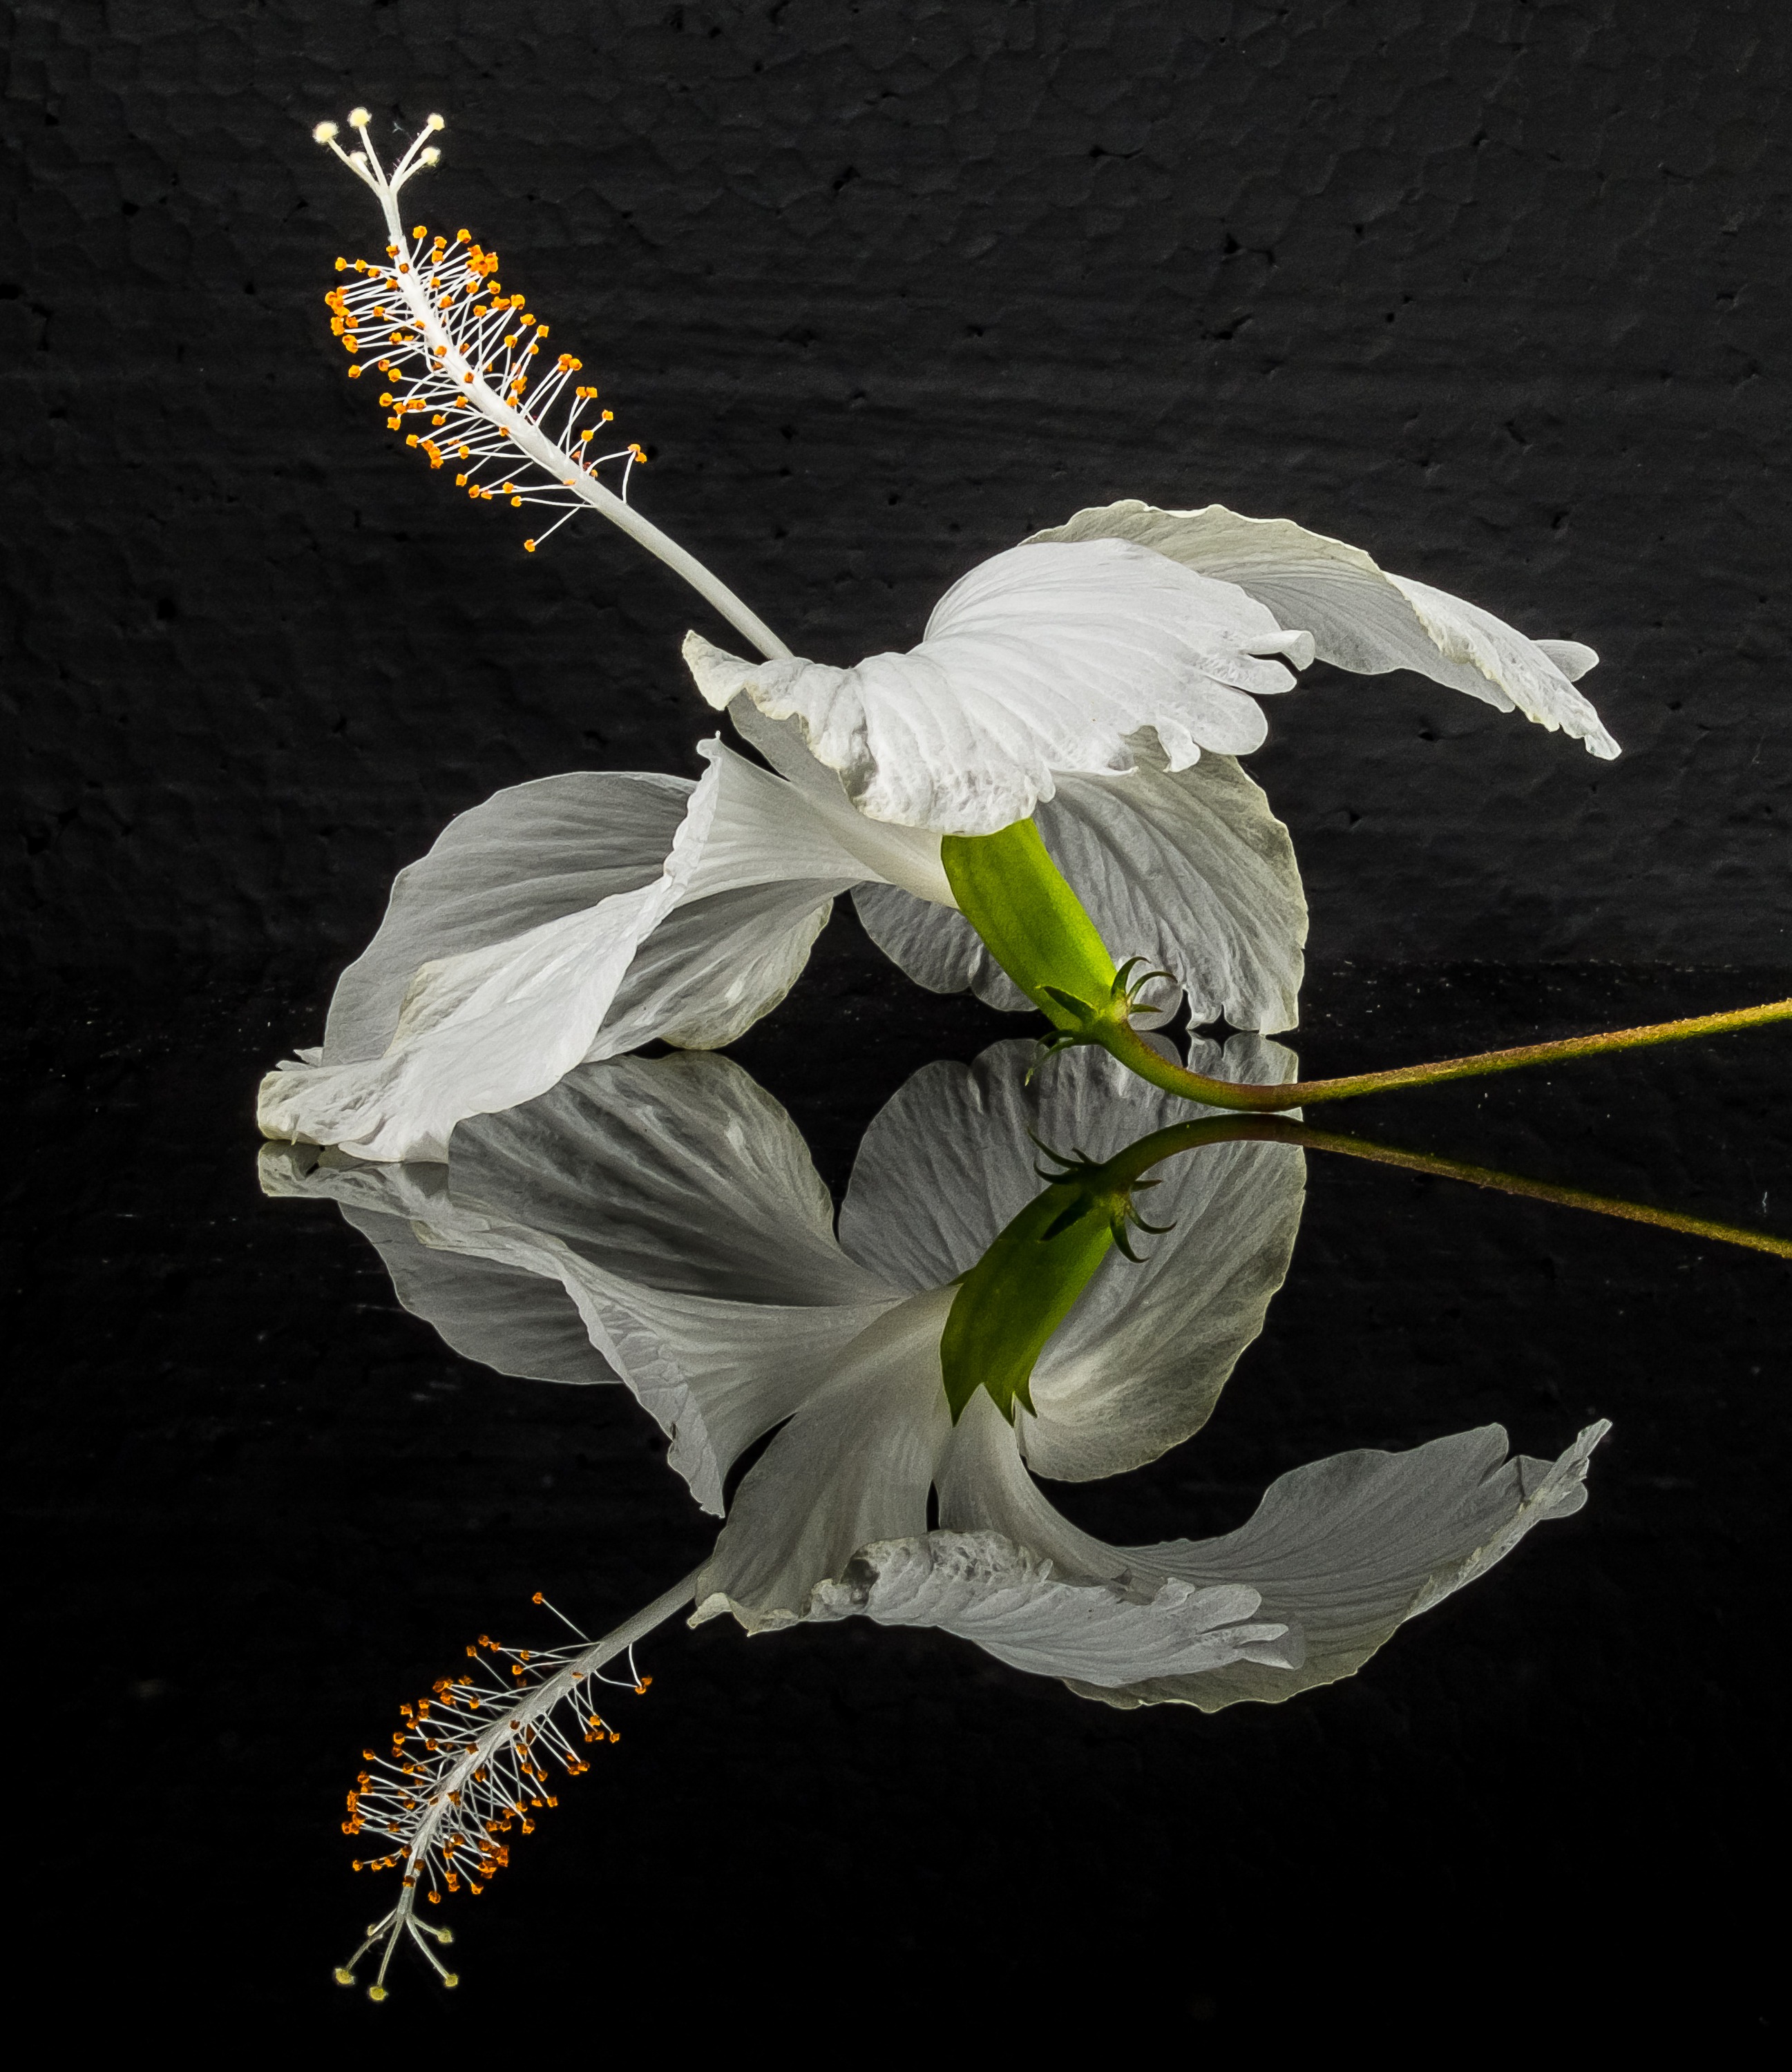
blossom, bird, wing, white, leaf, flower, bloom, marshmallow, hibiscus, malvaceae, macro photography, mallow, fictional character, fashion accessory